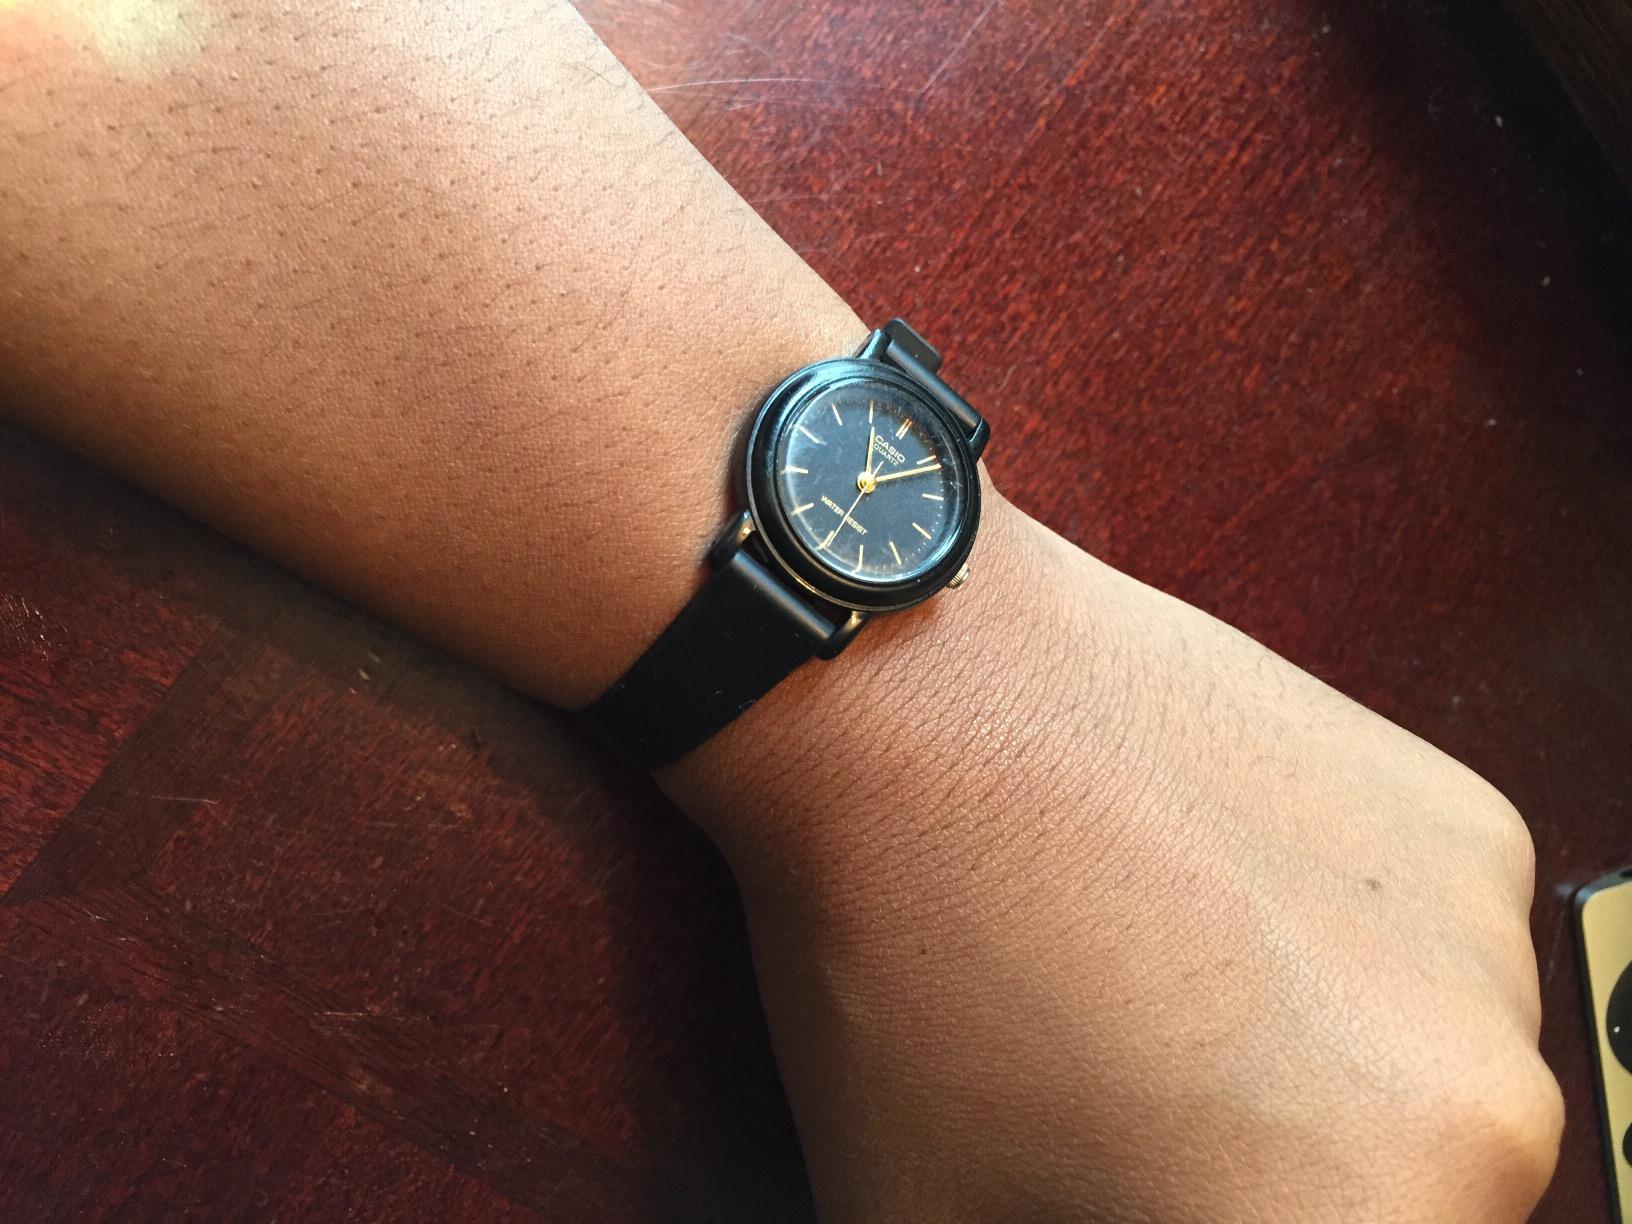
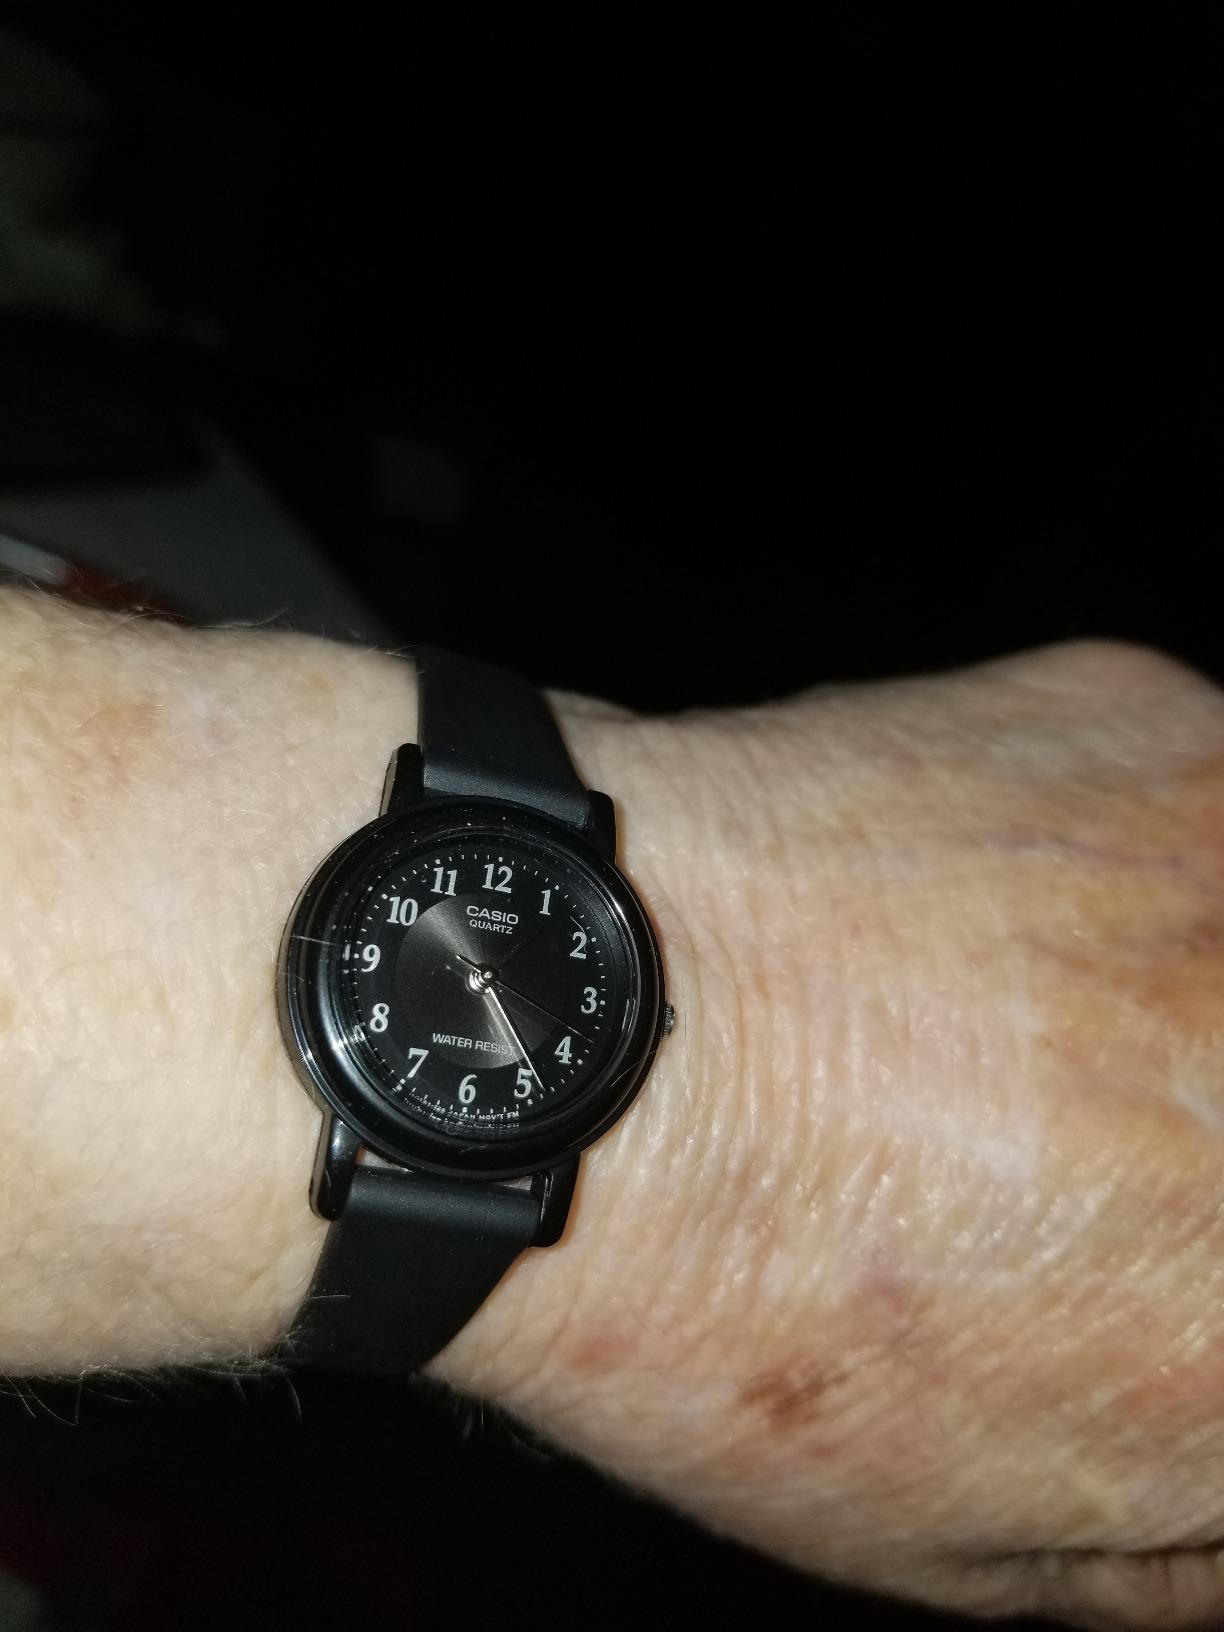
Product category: accessories_watch
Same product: no